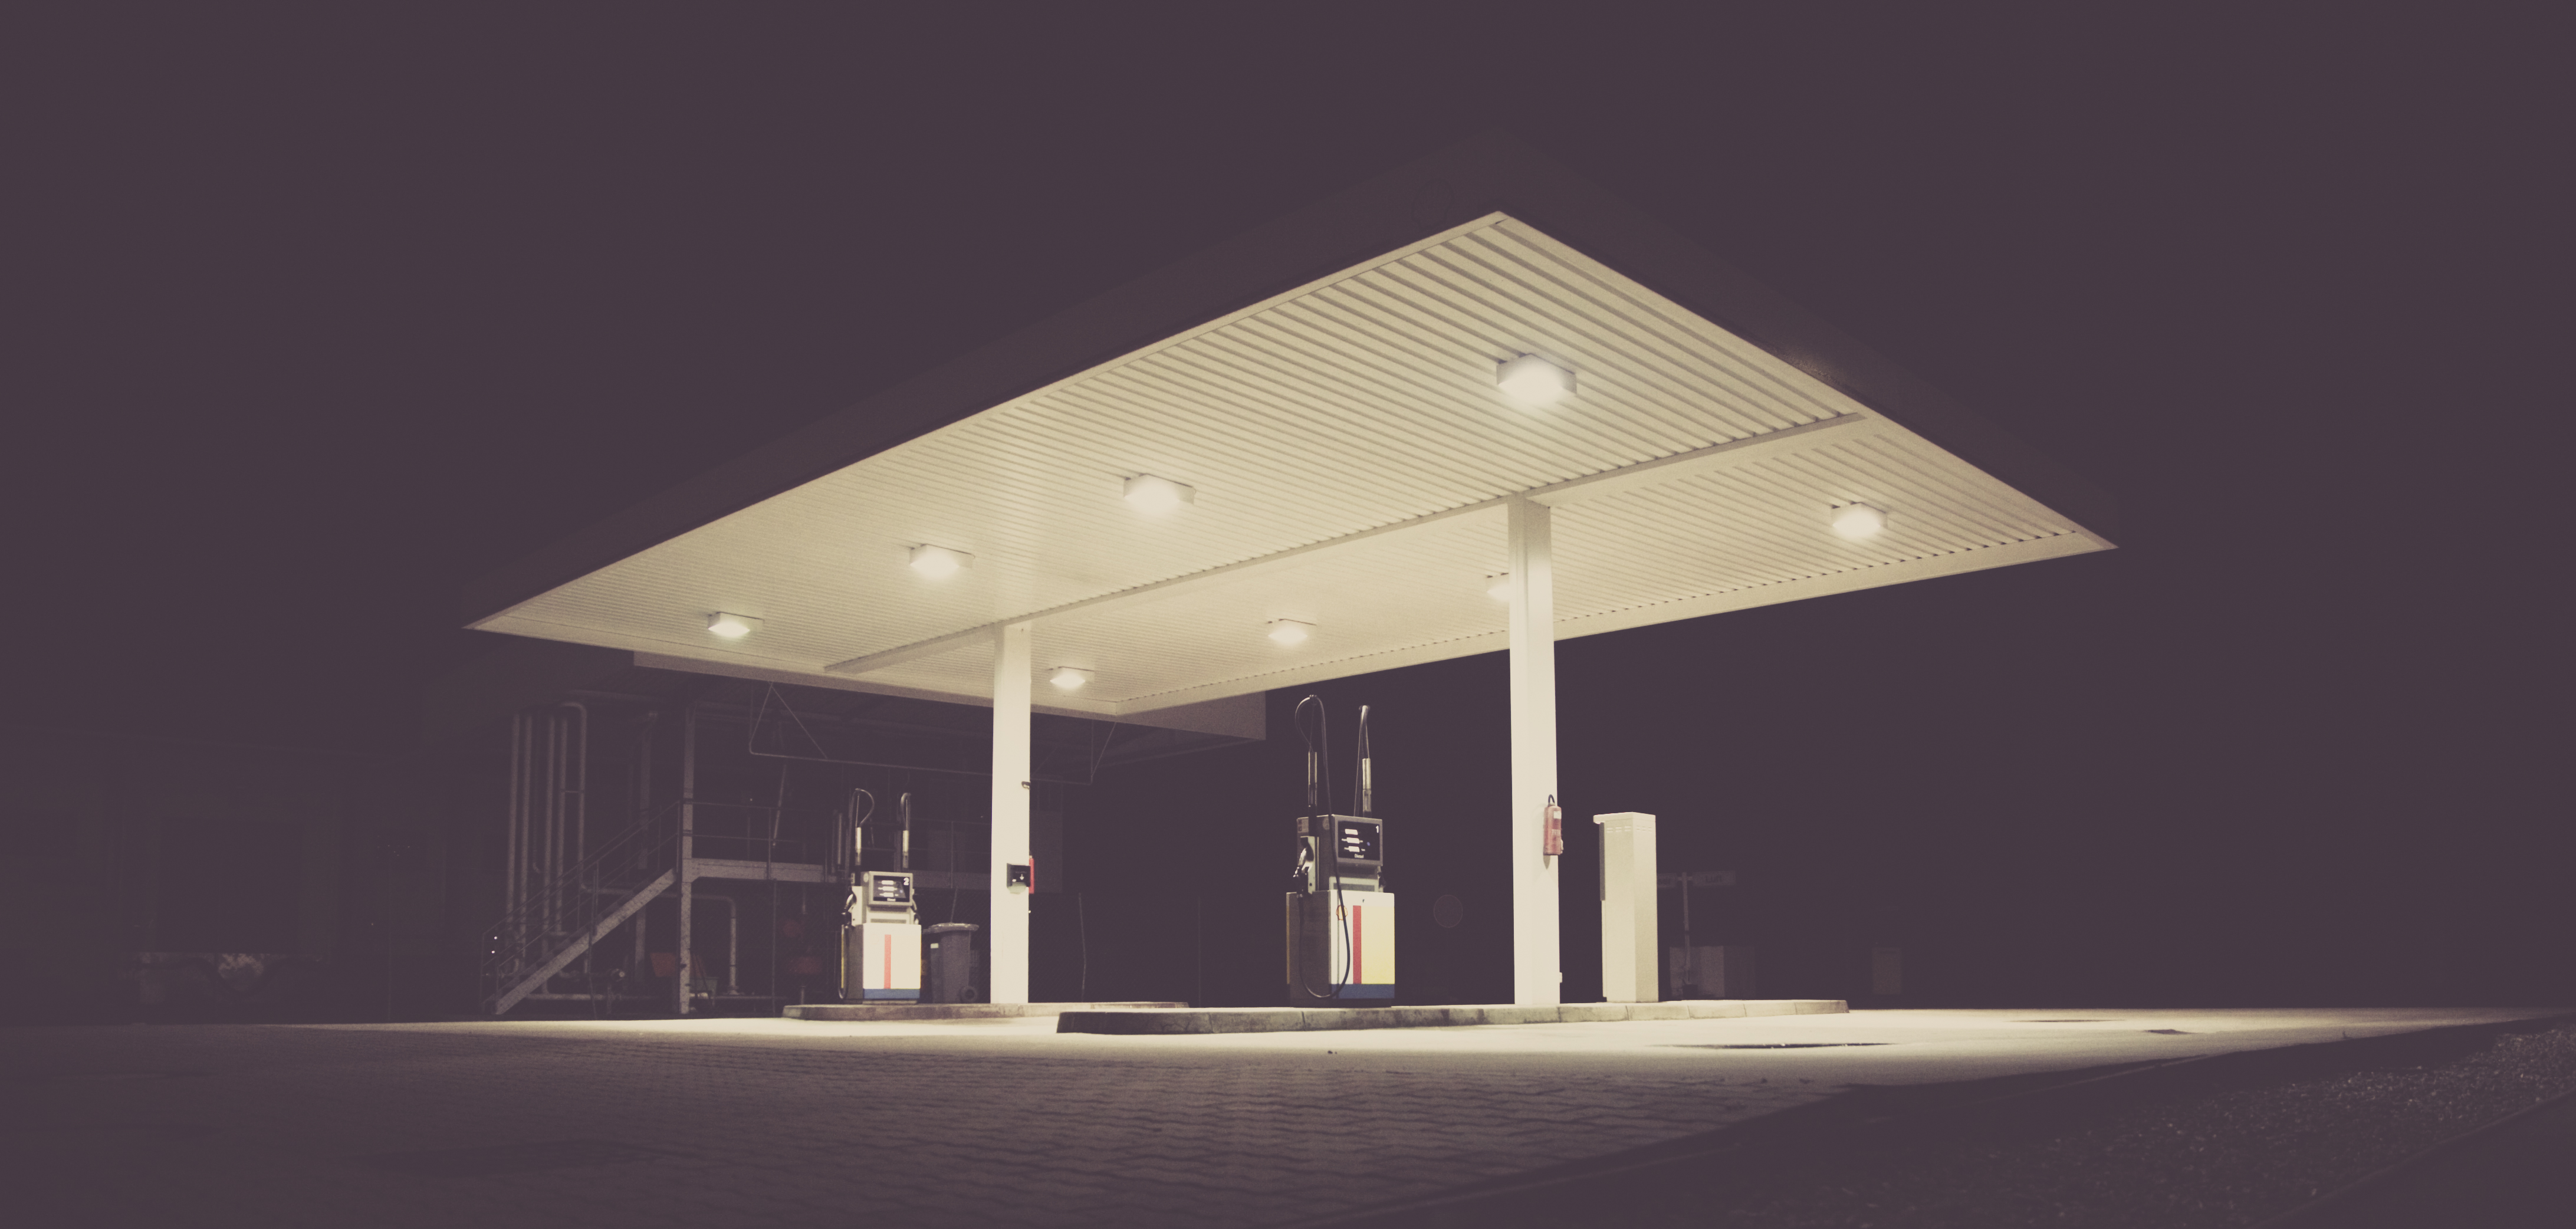
light, architecture, night, ceiling, gas station, lighting, design, light fixture, gas, shape, daylighting, gasoline station, filling station